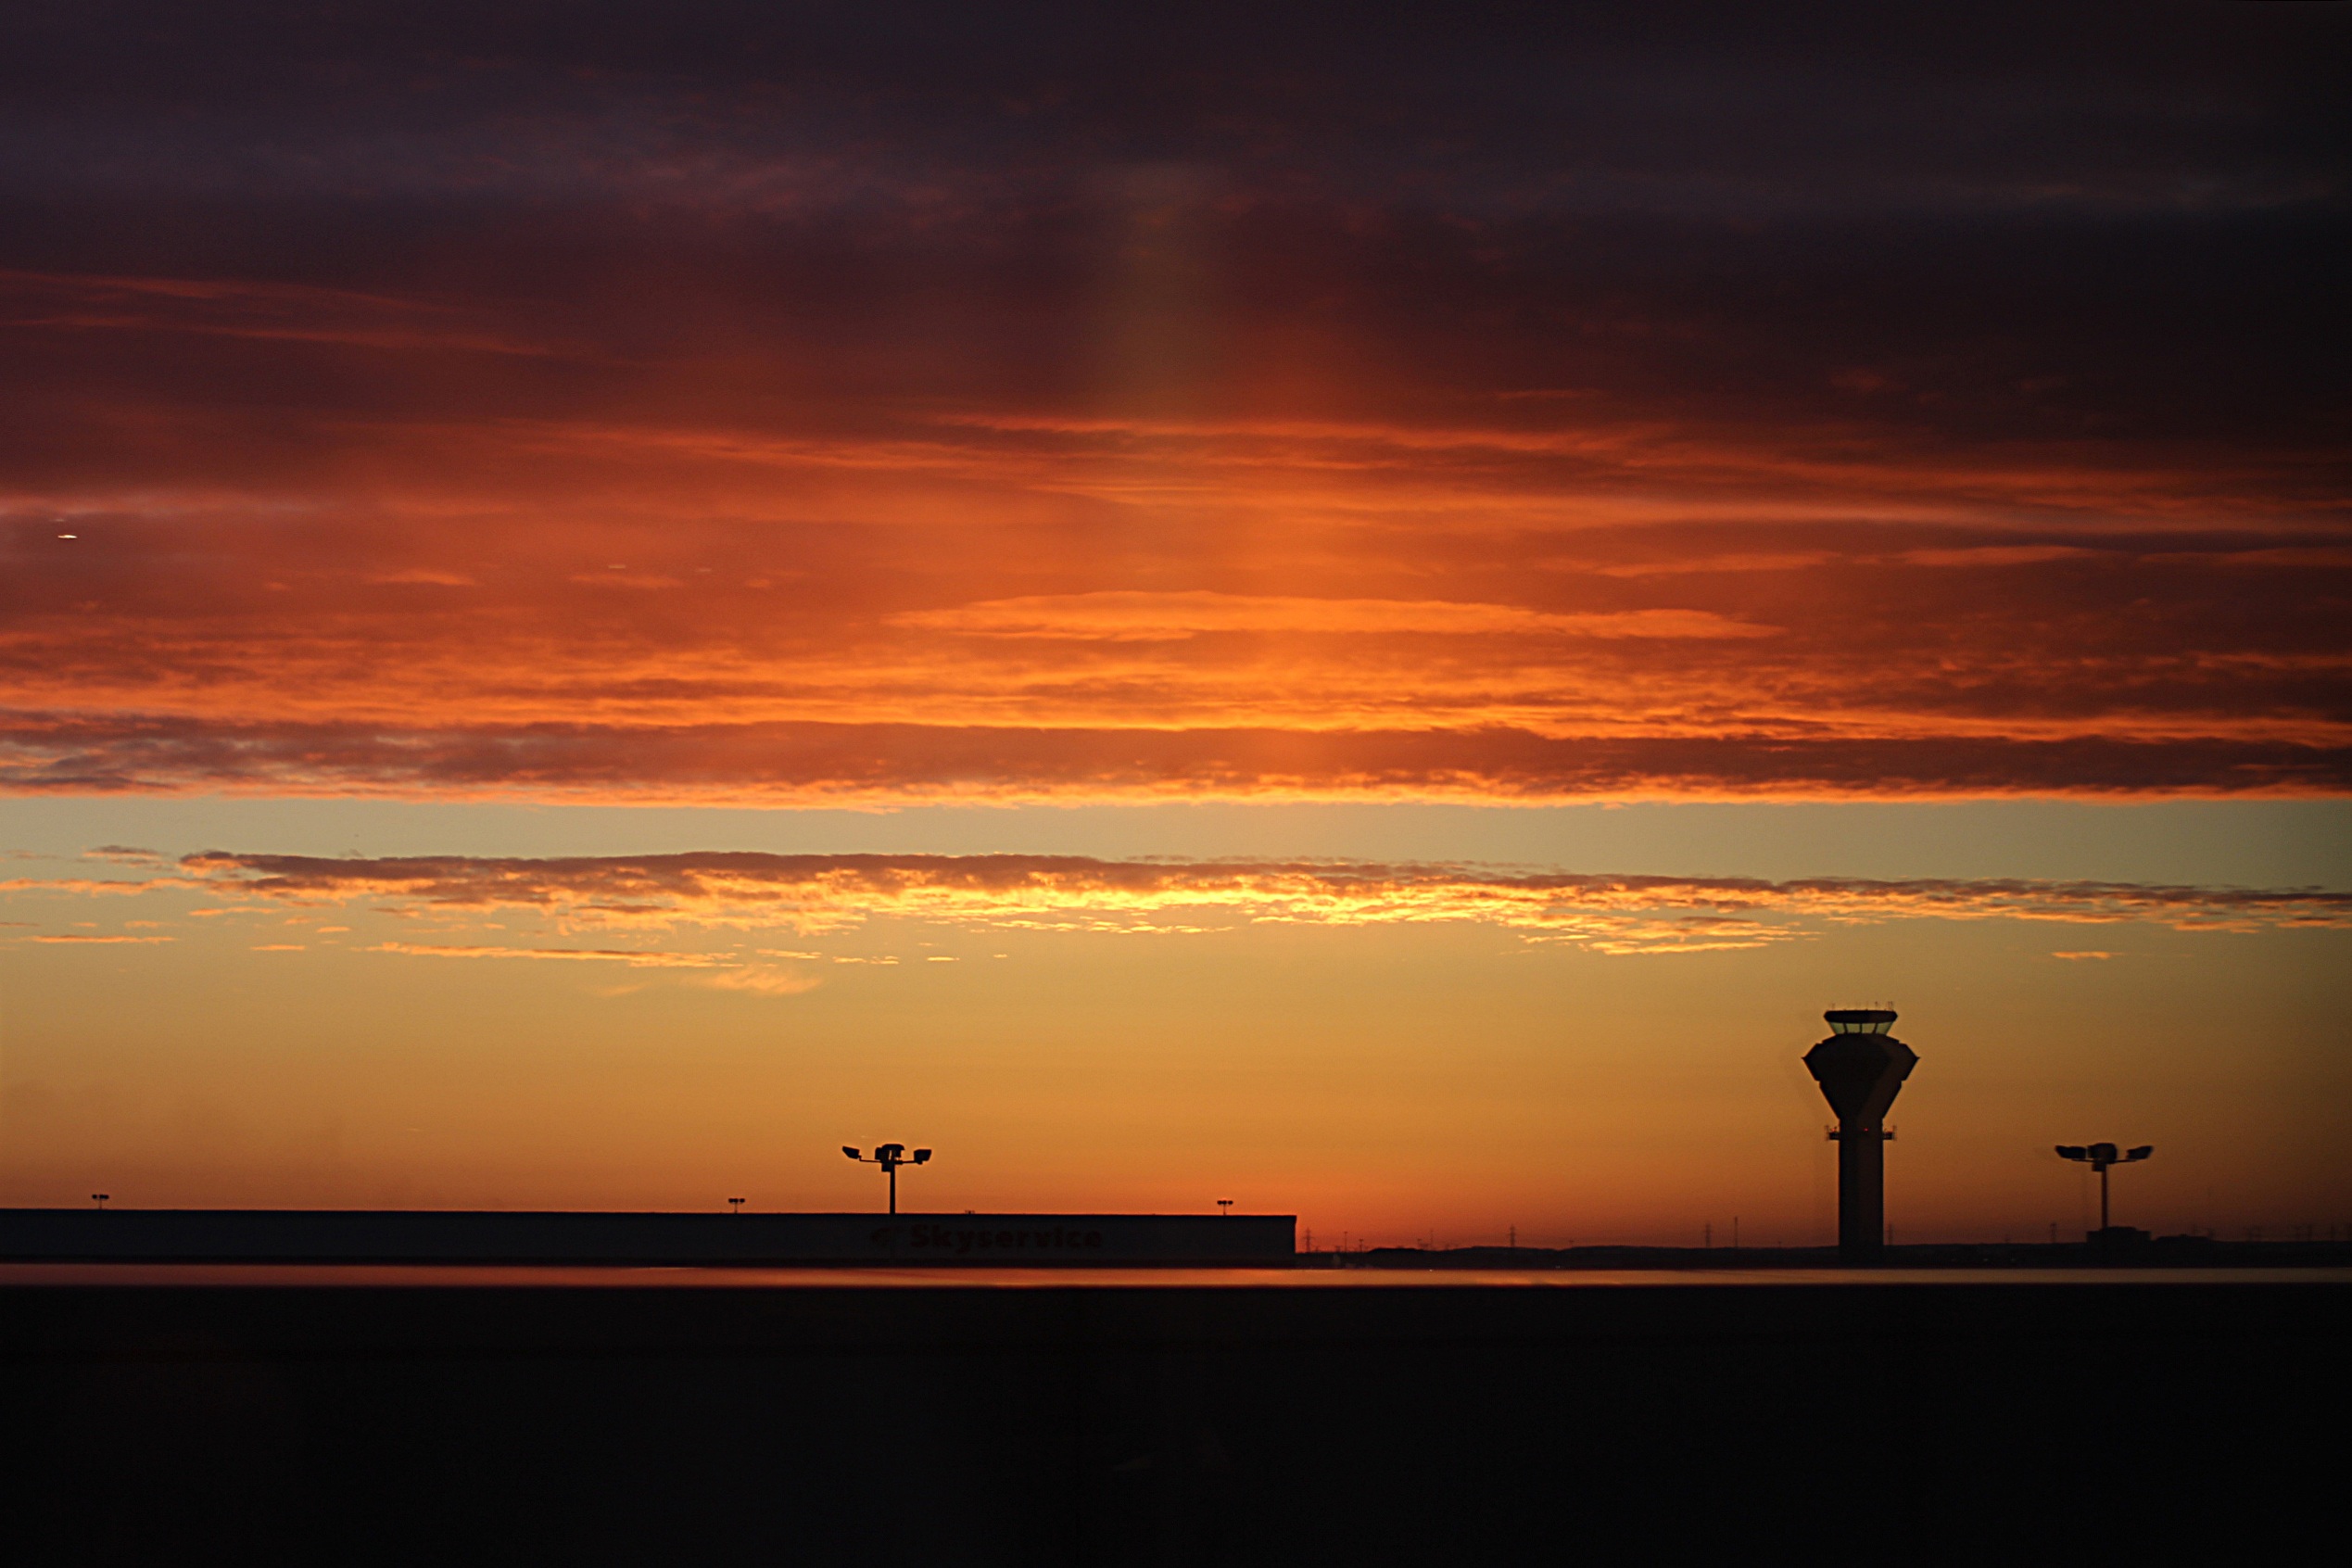
sea, coast, ocean, horizon, cloud, sky, sun, sunrise, sunset, sunlight, morning, dawn, atmosphere, airport, dusk, evening, tower, canada, toronto, afterglow, red sky at morning